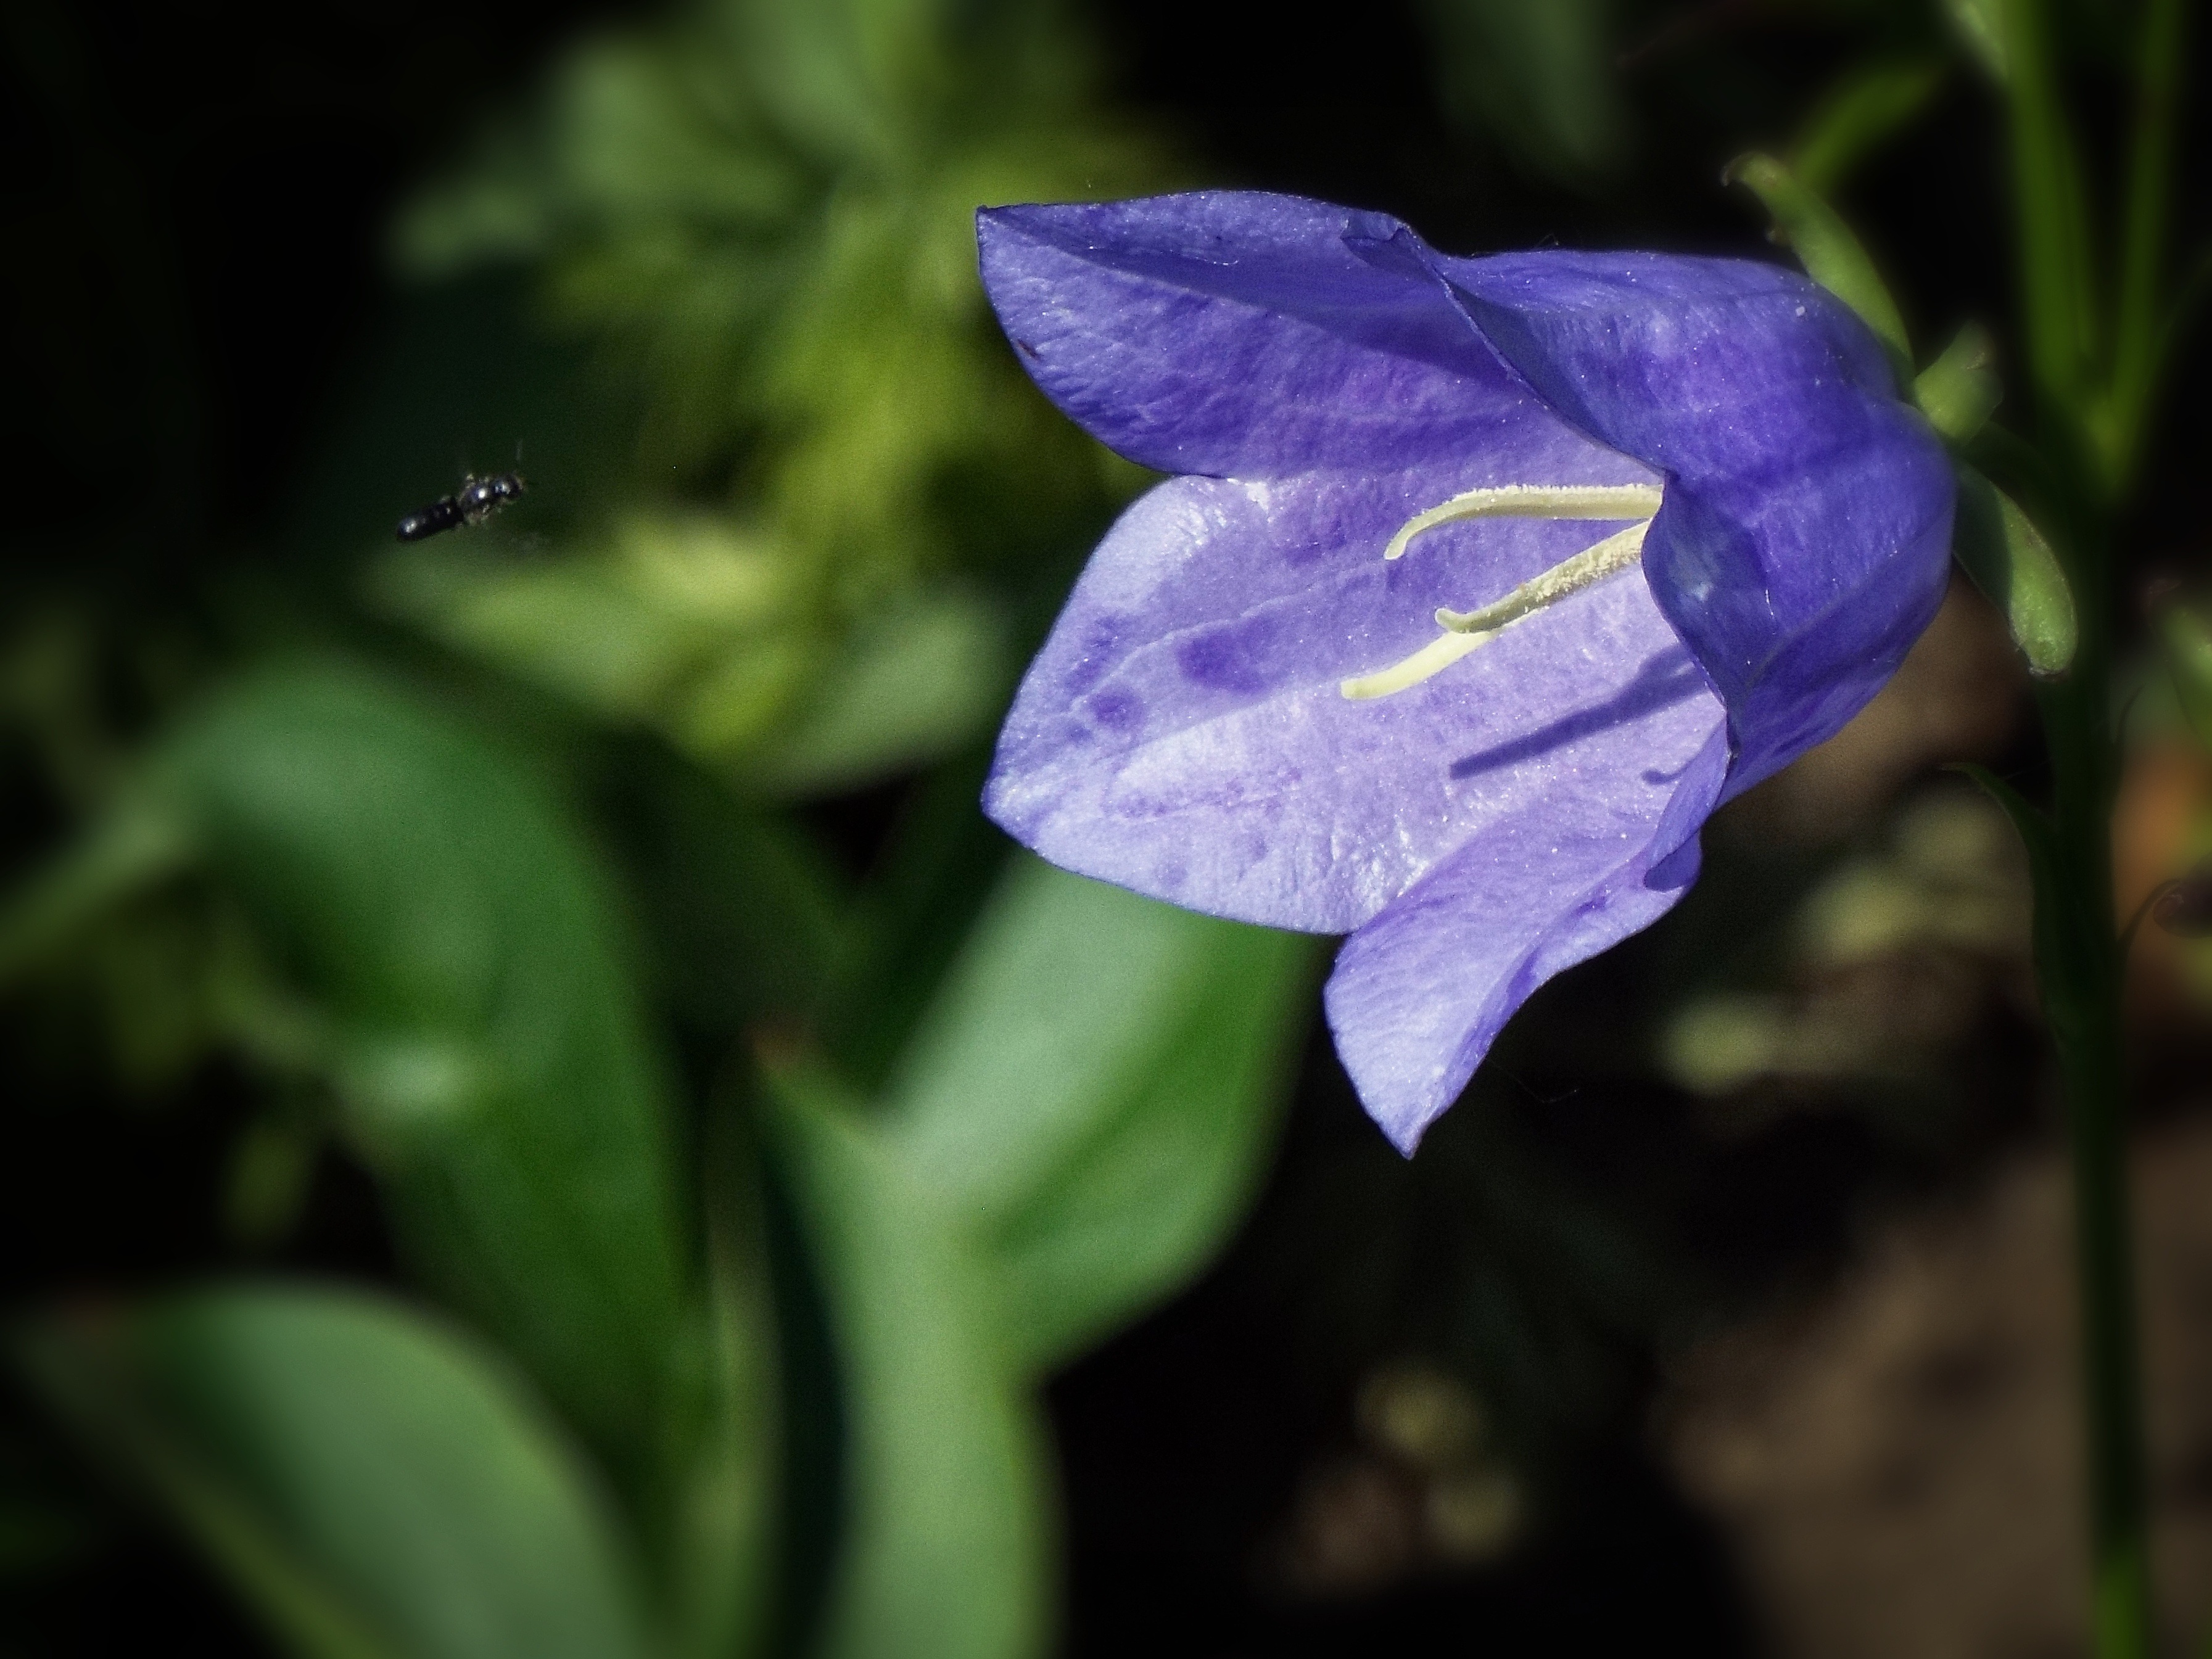
nature, plant, leaf, flower, petal, bell, green, insect, botany, blue, garden, flora, wildflower, eye, macro photography, flowering plant, bellflower family, plant stem, land plant